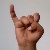
The image shows a hand gesture representing the letter 'I' in Indian Sign Language.